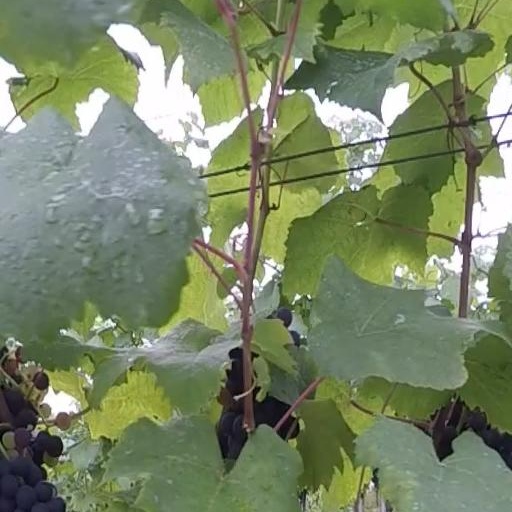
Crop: grape